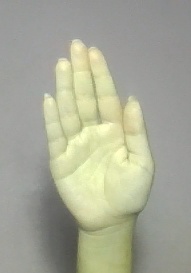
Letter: seen